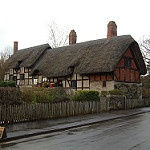
Label: buildings